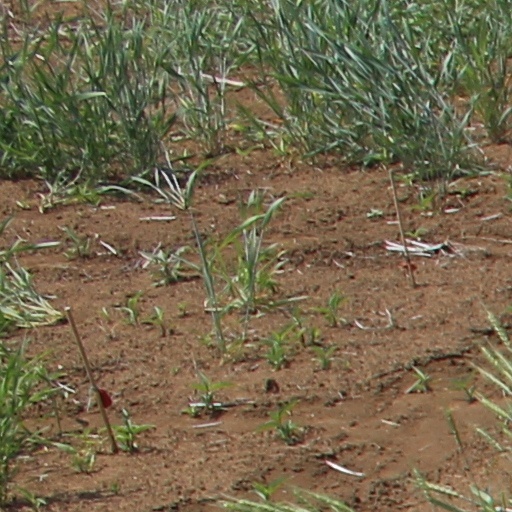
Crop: wheat